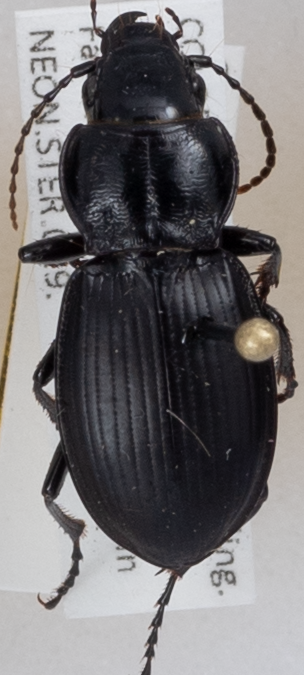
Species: Cyclotrachelus torvus
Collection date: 2014-08-05
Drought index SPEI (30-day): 0.05
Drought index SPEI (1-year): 0.71
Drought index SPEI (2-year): -0.728